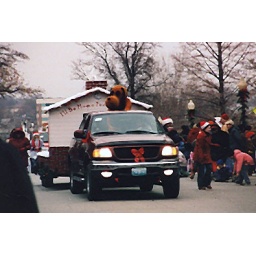
The float in the parade - Dewey the Decimal Dog is visible standing in the bed of the truck.